Shahid Aziz

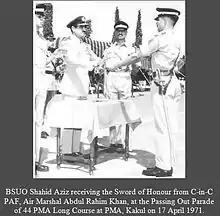

Shahid Aziz is a Pakistani military author and a public official who served as the Chairman of National Accountability Bureau (NAB) from 2004 to 2007, and university administrator of the Federal Urdu University in 2014–16. Aziz, a soldier who was trained in the United States in infantry tactics, saw military actions in war theater with India in 1999 through 2001. After retiring from the military, Aziz was the chairman of the National Accountability Bureau but was forced to resign amid controversy.